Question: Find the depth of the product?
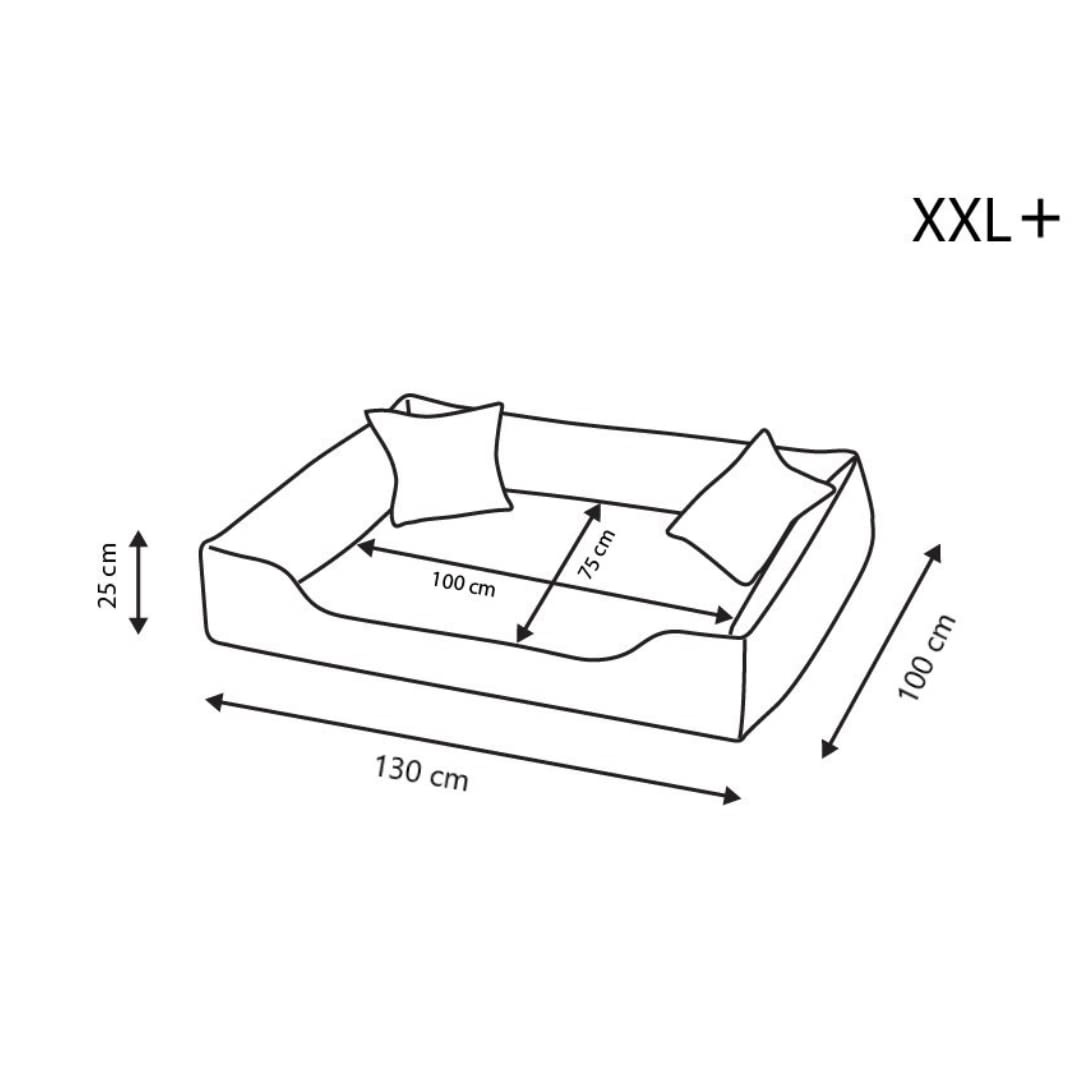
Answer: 130.0 centimetre